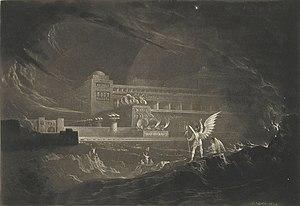
Le monde imaginaire de Glass Town, la « confédération de la Ville de verre », a été créé à la fin de 1827 par Charlotte, Branwell, Emily et Anne Brontë. Il a cédé la place, vers 1834, au royaume imaginaire d’Angria, « administré » par Charlotte et Branwell Brontë.